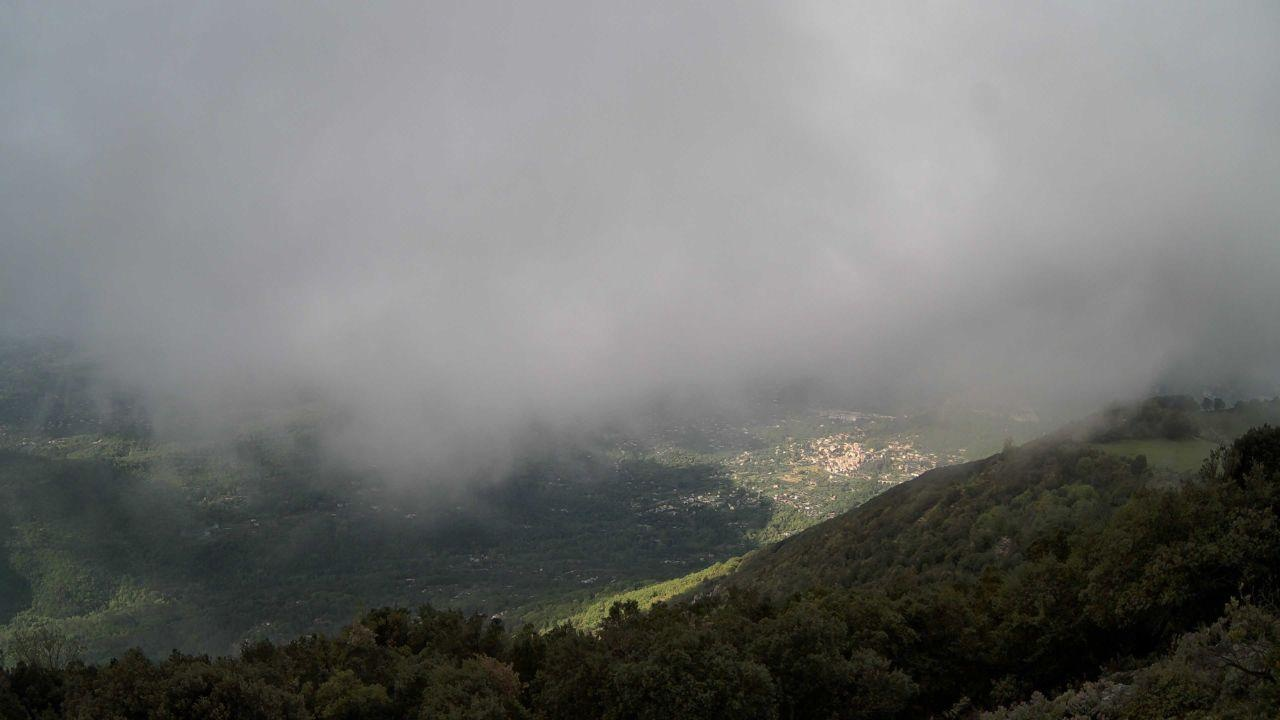
Fire: no
Smoke: no